Mexico City

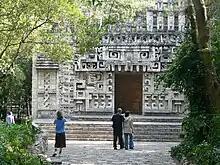
Reconstruction of the entrance to the Hochob temple in the National Museum of Anthropology

The Mexico City local government oversees the administration of Ecobici, North America's second-largest bicycle sharing system. Established to promote sustainable urban transportation, Ecobici facilitates convenient access to bicycles for residents and visitors alike. As of September 2013, the system comprised 276 stations strategically positioned across an expansive area extending from the Historic center to Polanco, a prominent district in the city. Within this network, approximately 4,000 bicycles are available for public use, enabling individuals to navigate the metropolitan landscape efficiently and reduce reliance on traditional motorized modes of transportation. Ecobici serves as a model for environmentally conscious urban mobility initiatives, reflecting Mexico City's commitment to fostering sustainable development and enhancing the quality of life for its populace.